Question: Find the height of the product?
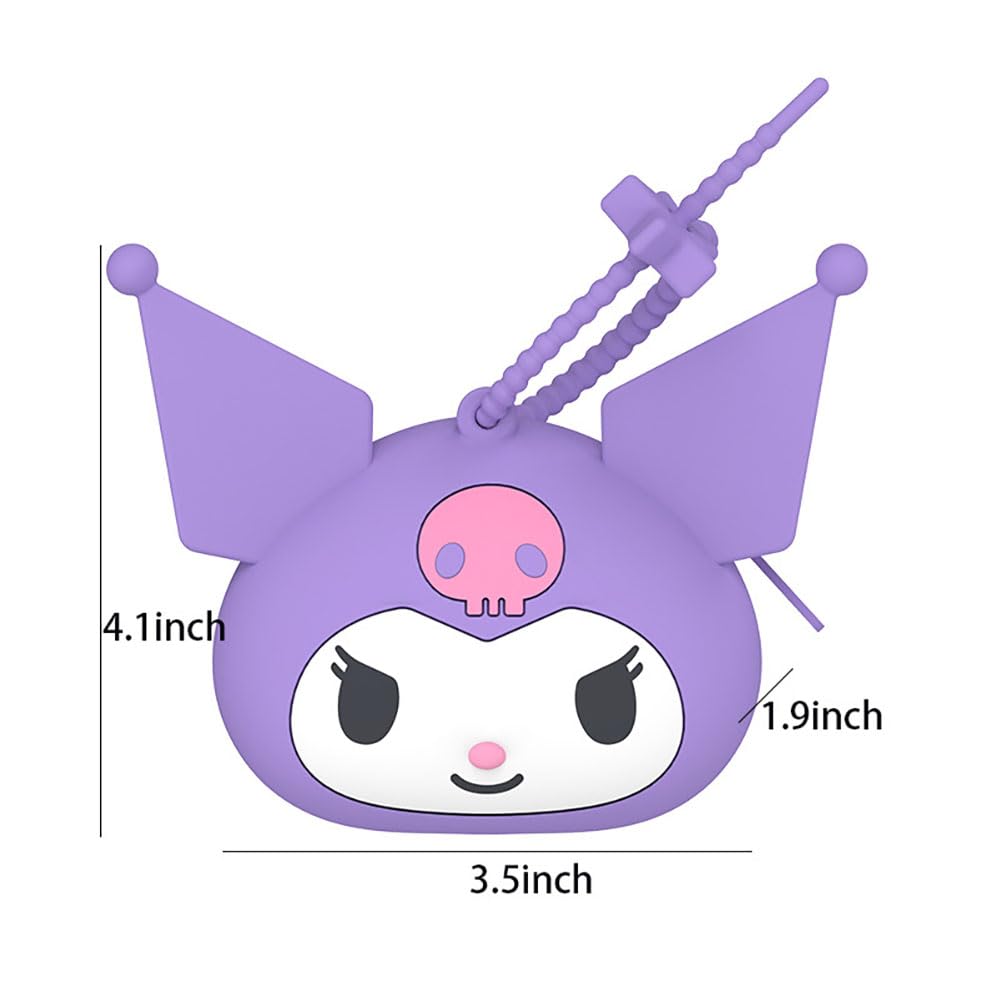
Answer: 4.1 inch